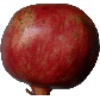
Label: Pomegranate 1